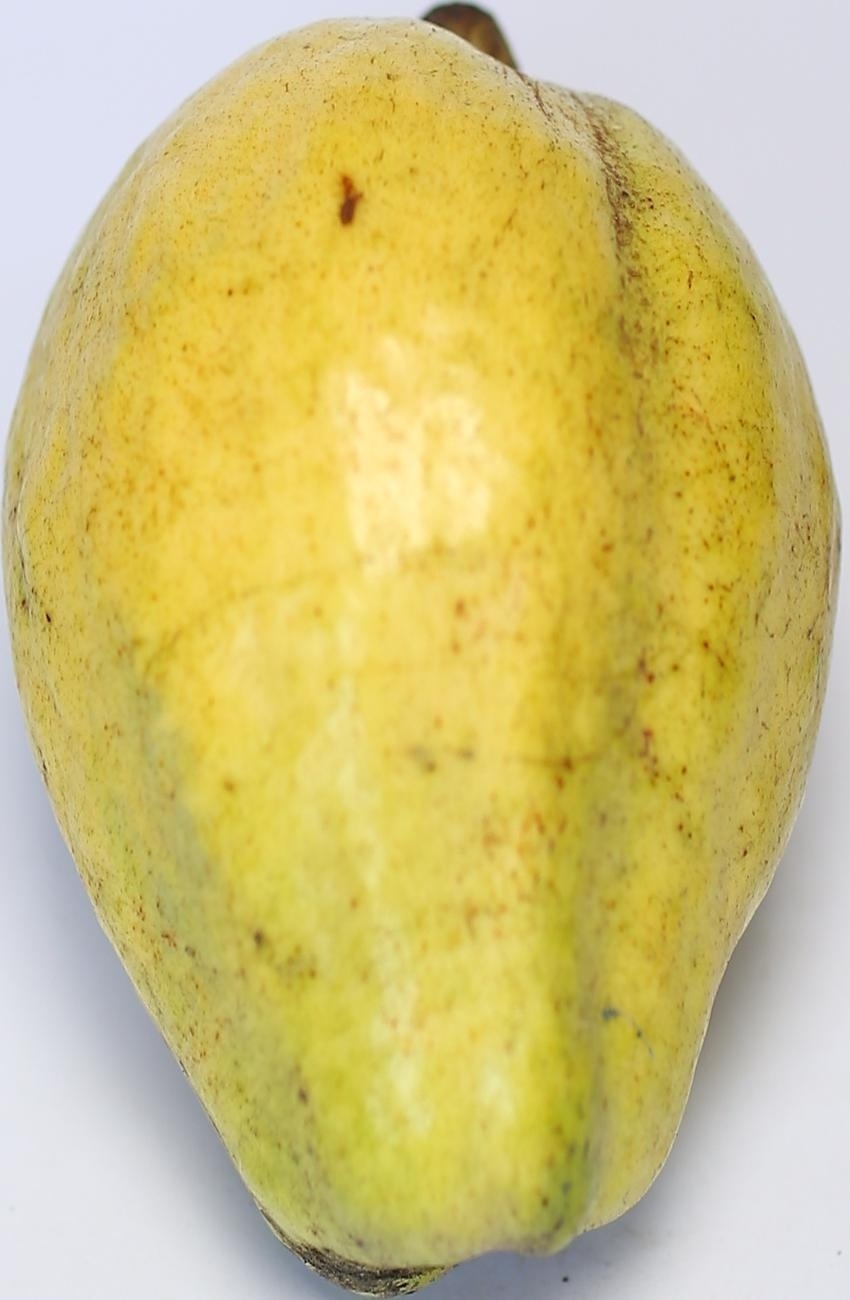
Maturity: mature-green
Variety: thadhrami